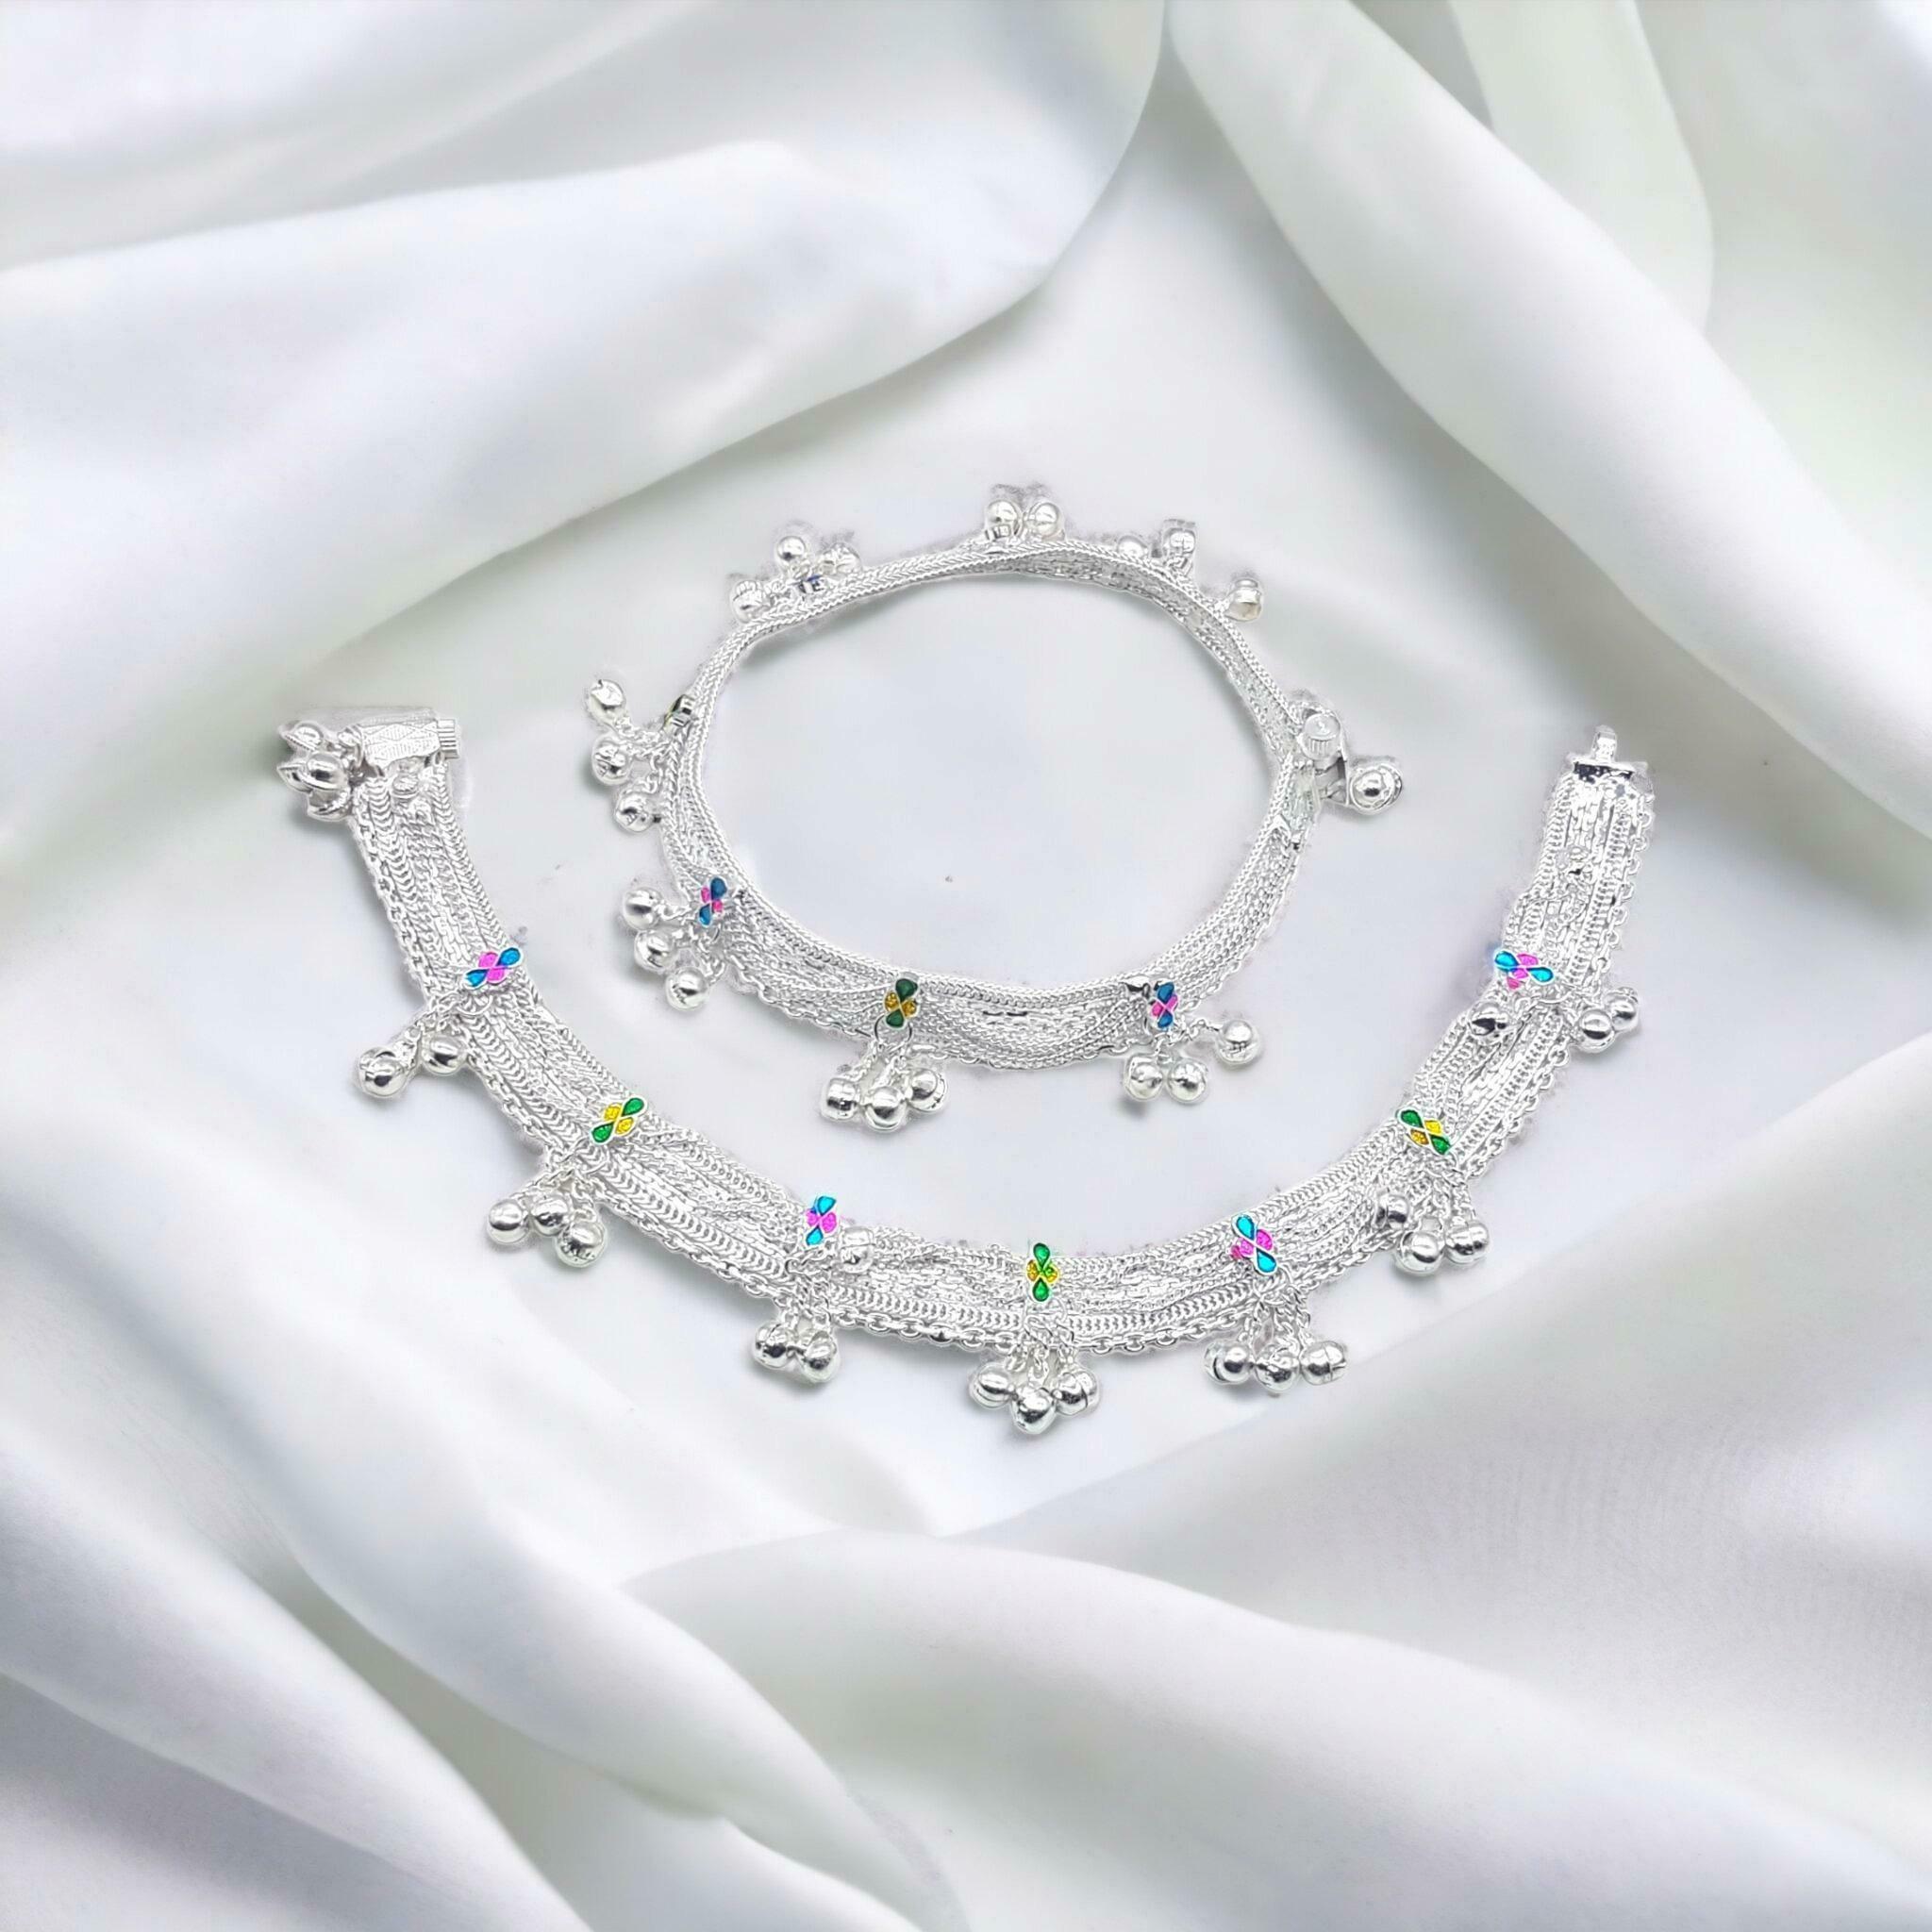
BR Ornaments Shimmering Bejeweled Women Anklets & Toe Rings Alloy Anklet (Pack of 2)
Type: Anklet
Brand: BR Ornaments
Price: Rs. 369
BR Ornaments Shimmering Bejeweled Women Anklets & Toe Rings Alloy Anklet (Pack of 2)